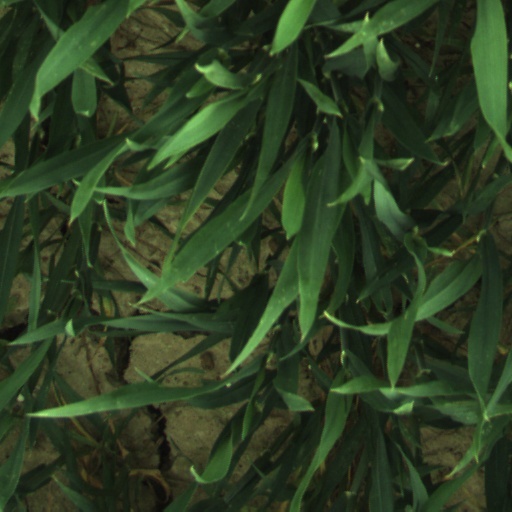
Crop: wheat